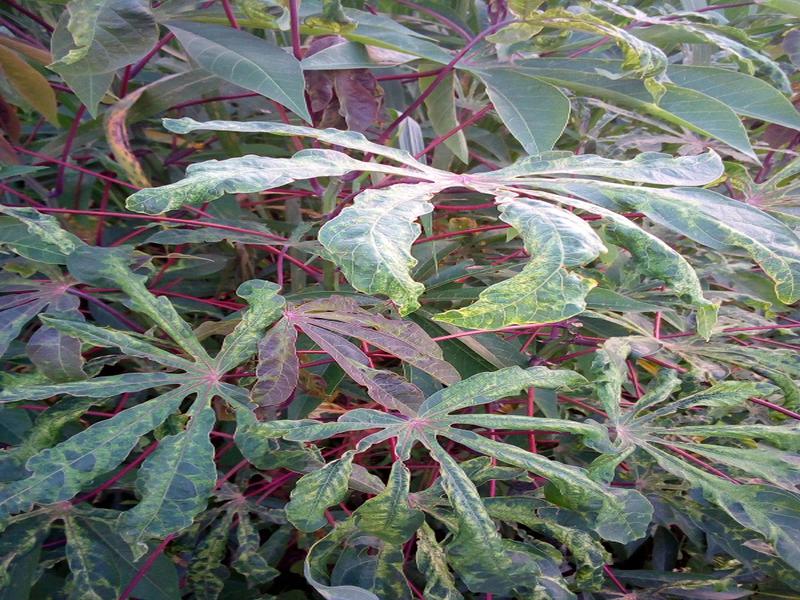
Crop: cassava
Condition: mosaic_disease